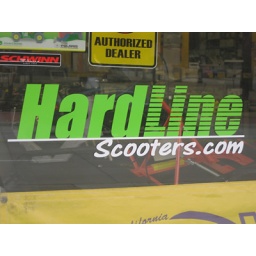
Our sign on the window at Custom Scooters in Plano, Tx